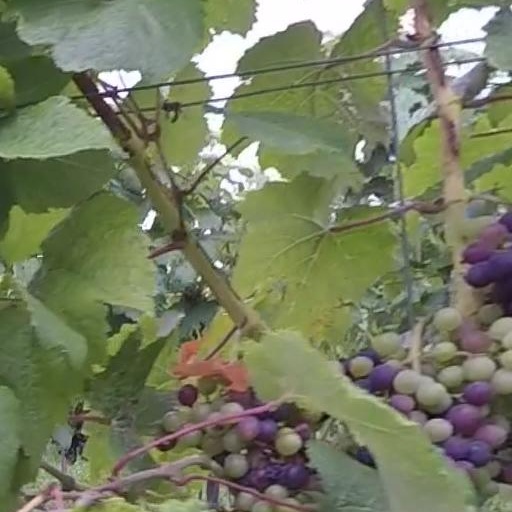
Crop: grape